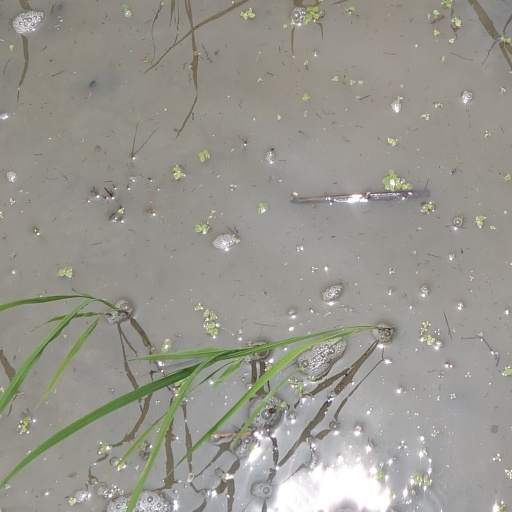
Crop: rice